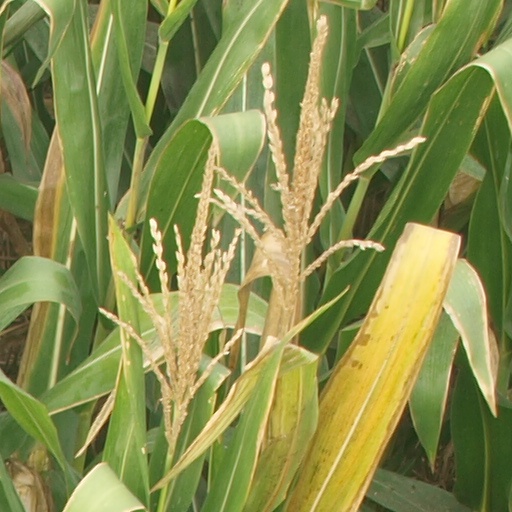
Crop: maize; corn